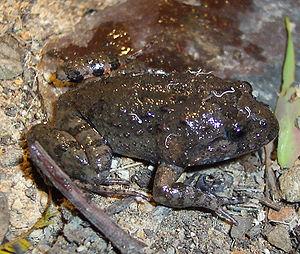
Adelotus brevis, unique représentant du genre Adelotus, est une espèce d'amphibiens de la famille des Limnodynastidae.
Les espèces d'amphibiens originaires d'Australie sont toutes membres du sous-ordre des Neobatrachia qui forme le plus grand des sous-ordres des Anoures. Environ 230 espèces sur les 5 280 espèces du sous-ordre vivent en Australie et 93 % d'entre elles sont endémiques. Comparée à celle d'autres continents, la diversité est faible. Elle est peut-être liée au climat d'un pays constitué pour sa plus grande part de zones semi-arides. À signaler un amphibien importé volontairement et devenu invasif, le crapaud buffle, Rhinella marina.